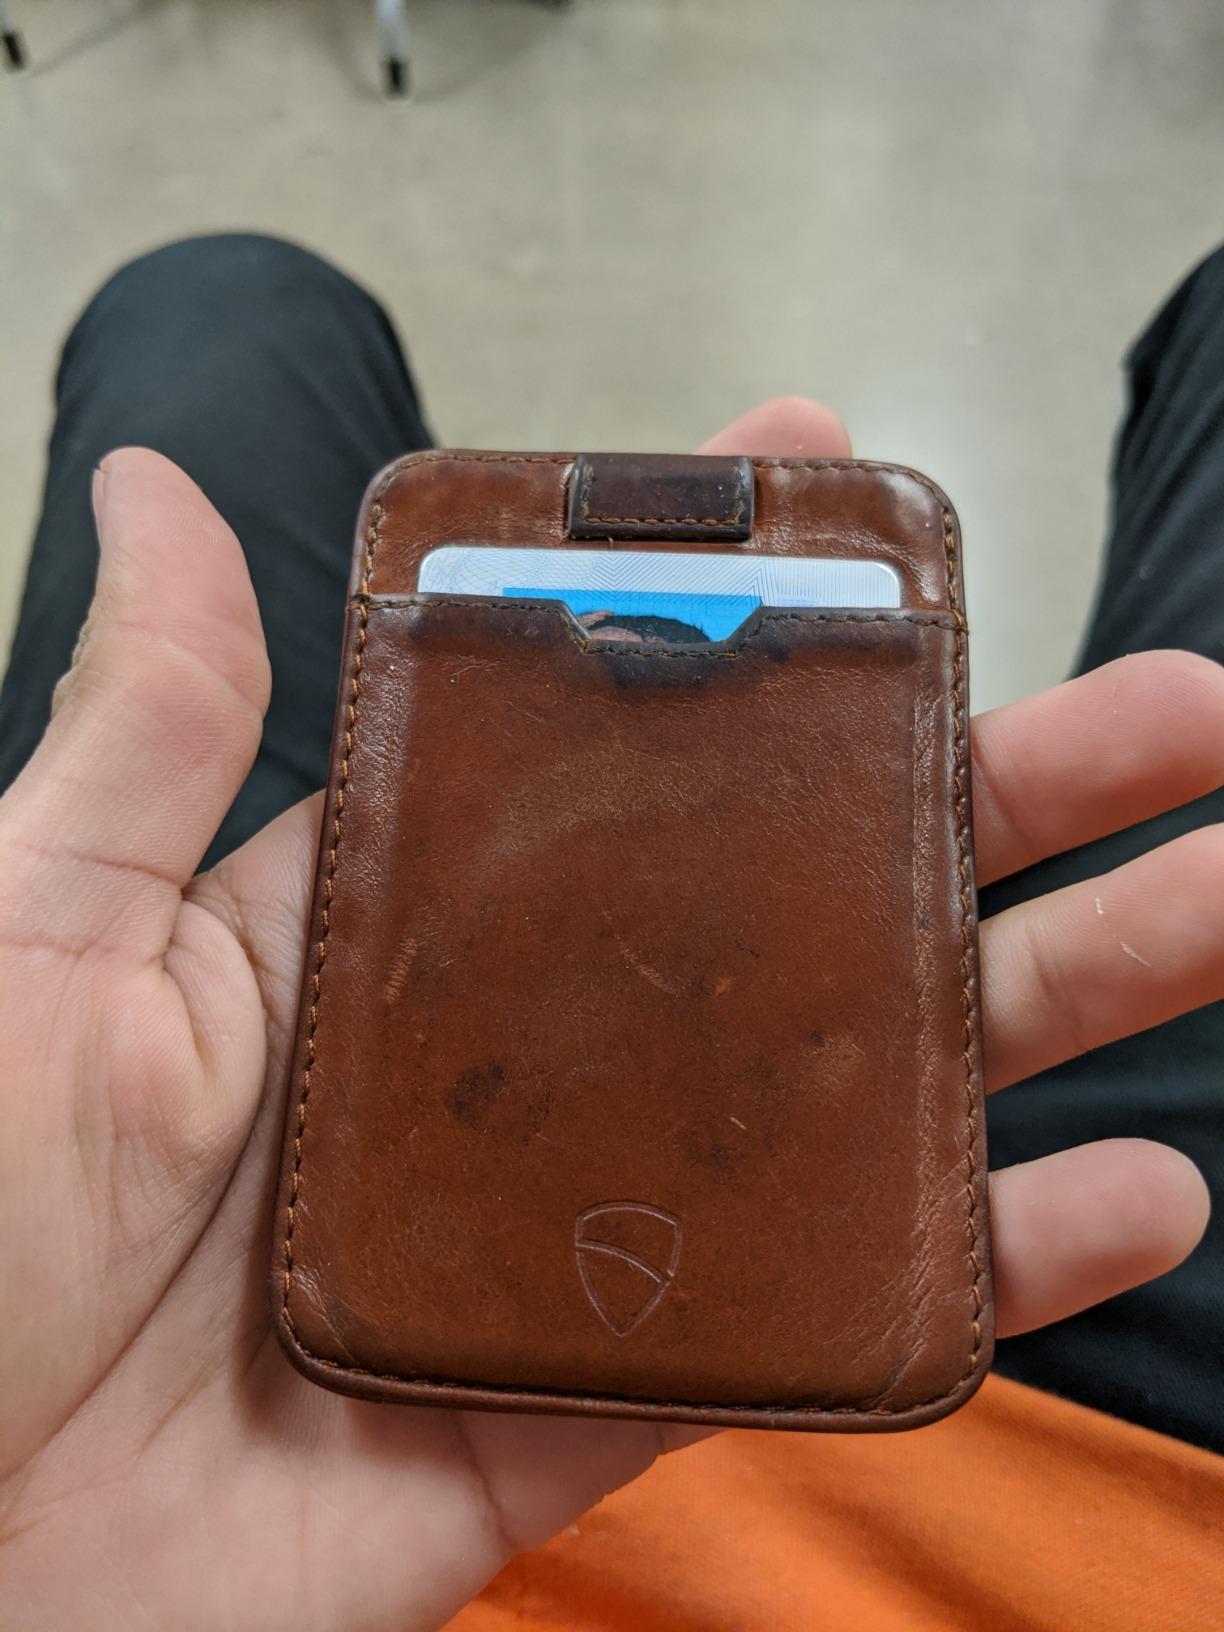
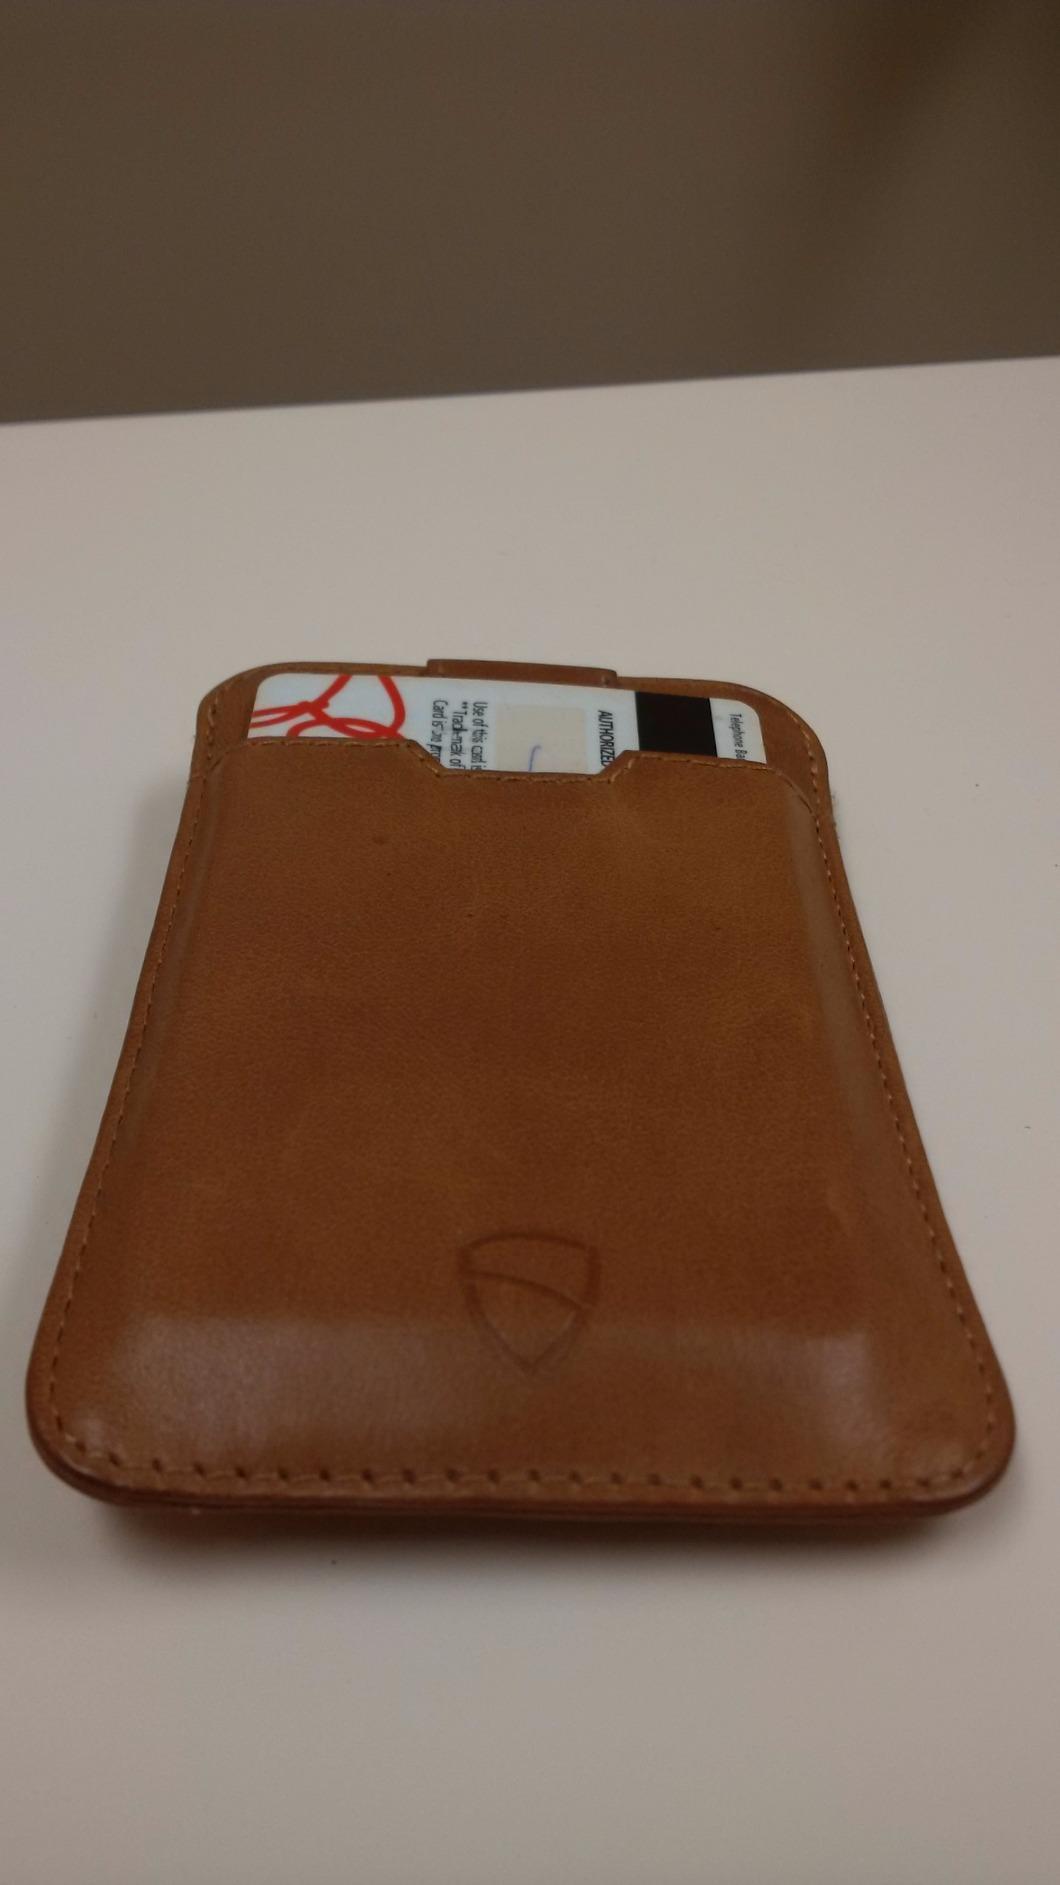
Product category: accessories_wallet
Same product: yes